Großhadern

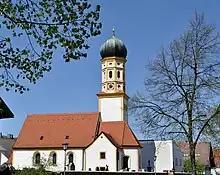
St. Peter village church

Großhadern (in the town district Hadern) is a district in the south-west of the Bavarian state capital Munich. Großhadern is primarily a bourgeois residential area. Exceptions are the so-called "village core" with numerous small shops as well as the university district around the Klinikum Großhadern. This includes several student halls and three football fields. The number of restaurants and beer gardens is also remarkably high. In the south-west of Großhadern, between the subway station "Klinikum Großhadern" and the adjacent forest, a new settlement is being built on a former field with owned and rented apartments as well as some shops. Many of the houses are already finished and lived in.